Protestant Faculty of Theology in Paris

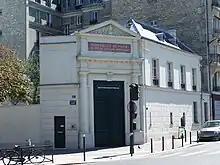
Historical entrance of the Faculté de théologie protestante at 83, boulevard Arago, Paris

The Protestant Faculty of Theology of Paris (French: "Faculté de théologie protestante de Paris") is a Protestant institution moved to Paris from Strasbourg in 1877 in the buildings of the former collège Rollin, Rue Lhomond.